Chester Conklin

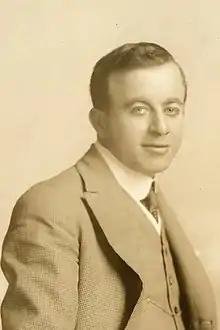
Conklin in 1919

Chester Cooper Conklin (January 11, 1886 – October 11, 1971) was an early American film comedian who started at Keystone Studios as one of Mack Sennett's Keystone Cops, often paired with Mack Swain. He appeared in a series of films with Mabel Normand and worked closely with Charlie Chaplin, both in silent and sound films.